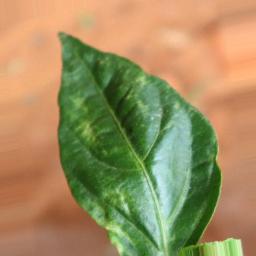
Label: mites_and_trips